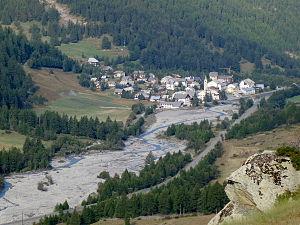
Ristolas, Queyras, Hautes-Alpes
Ristolas est une ancienne commune française située dans le département des Hautes-Alpes en région Provence-Alpes-Côte d'Azur.
Abriès-Ristolas est une commune nouvelle française résultant de la fusion — au 1ᵉʳ janvier 2019 — des communes d'Abriès et Ristolas, située dans le département des Hautes-Alpes, en région Provence-Alpes-Côte d'Azur.